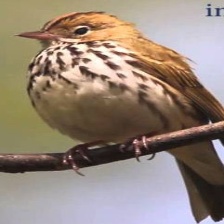
Species: OVENBIRD
Scientific name: SEIURUS AUROCAPILLA